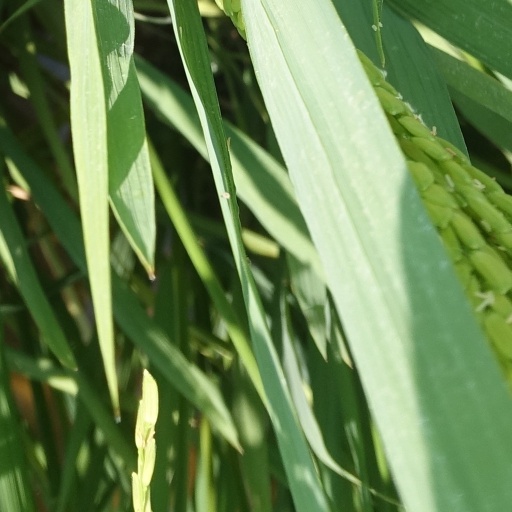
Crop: rice